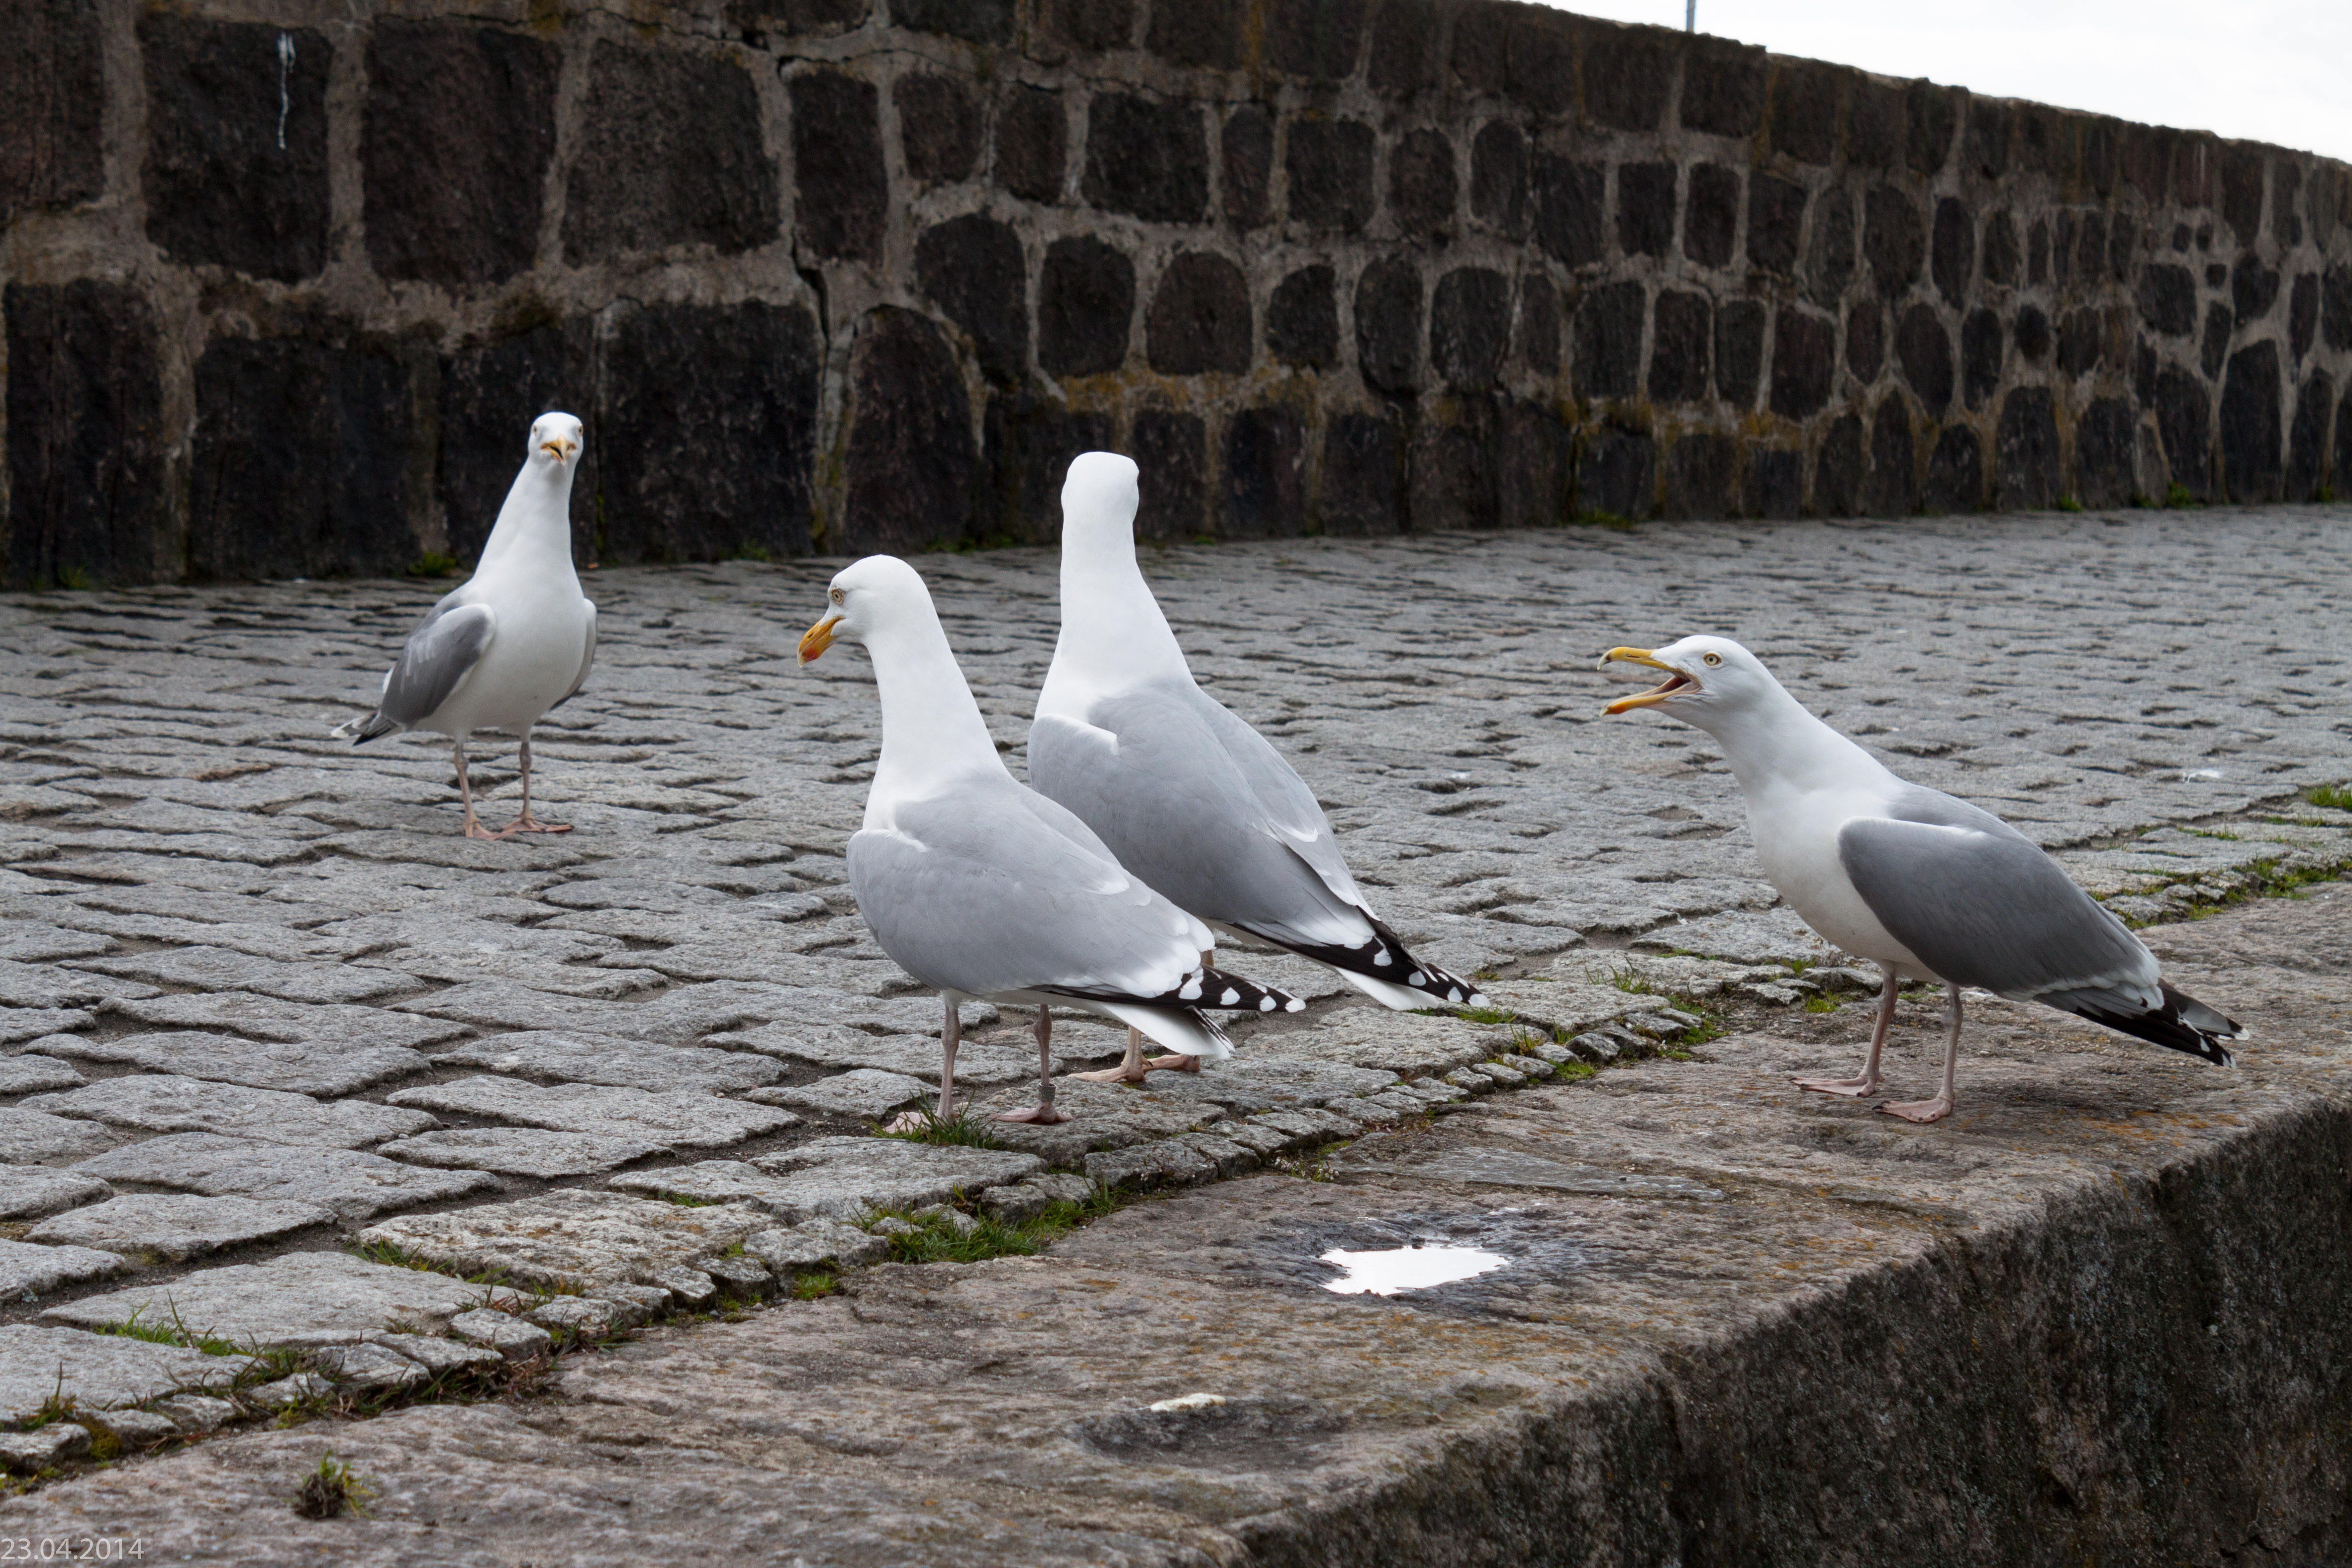
bird, wing, seabird, wildlife, gull, port, fauna, gulls, seagulls, vertebrate, water bird, charadriiformes